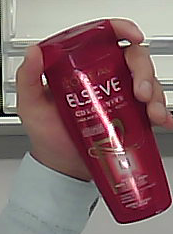
Product: loreal_shampoo